Answer in natural language. Is twotiered metal cart (marked A) to the right of tripod floor lamp with white shade (marked B)? Choose between the following options: yes or no
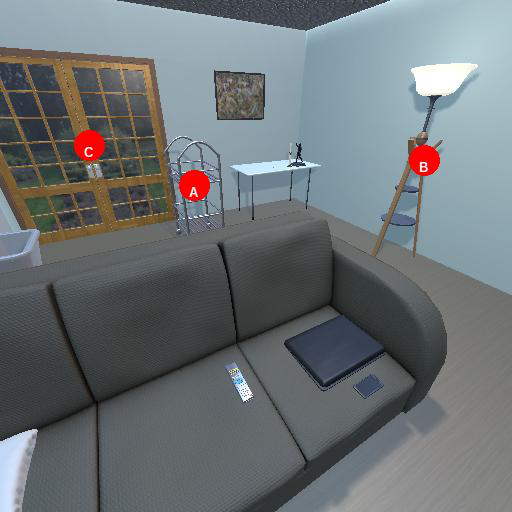
<answer>no</answer>